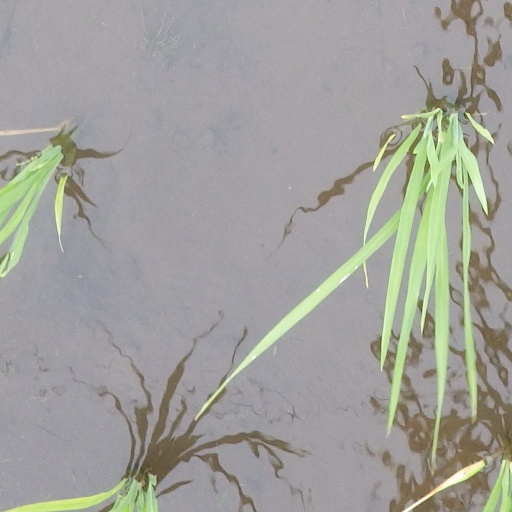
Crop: rice